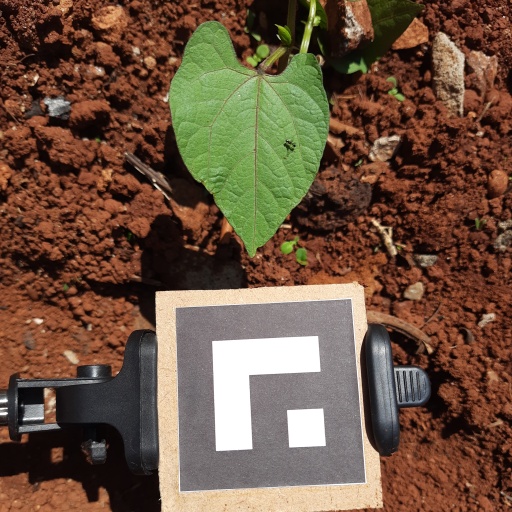
Observations: flat surface, no eating holes, under sunlight